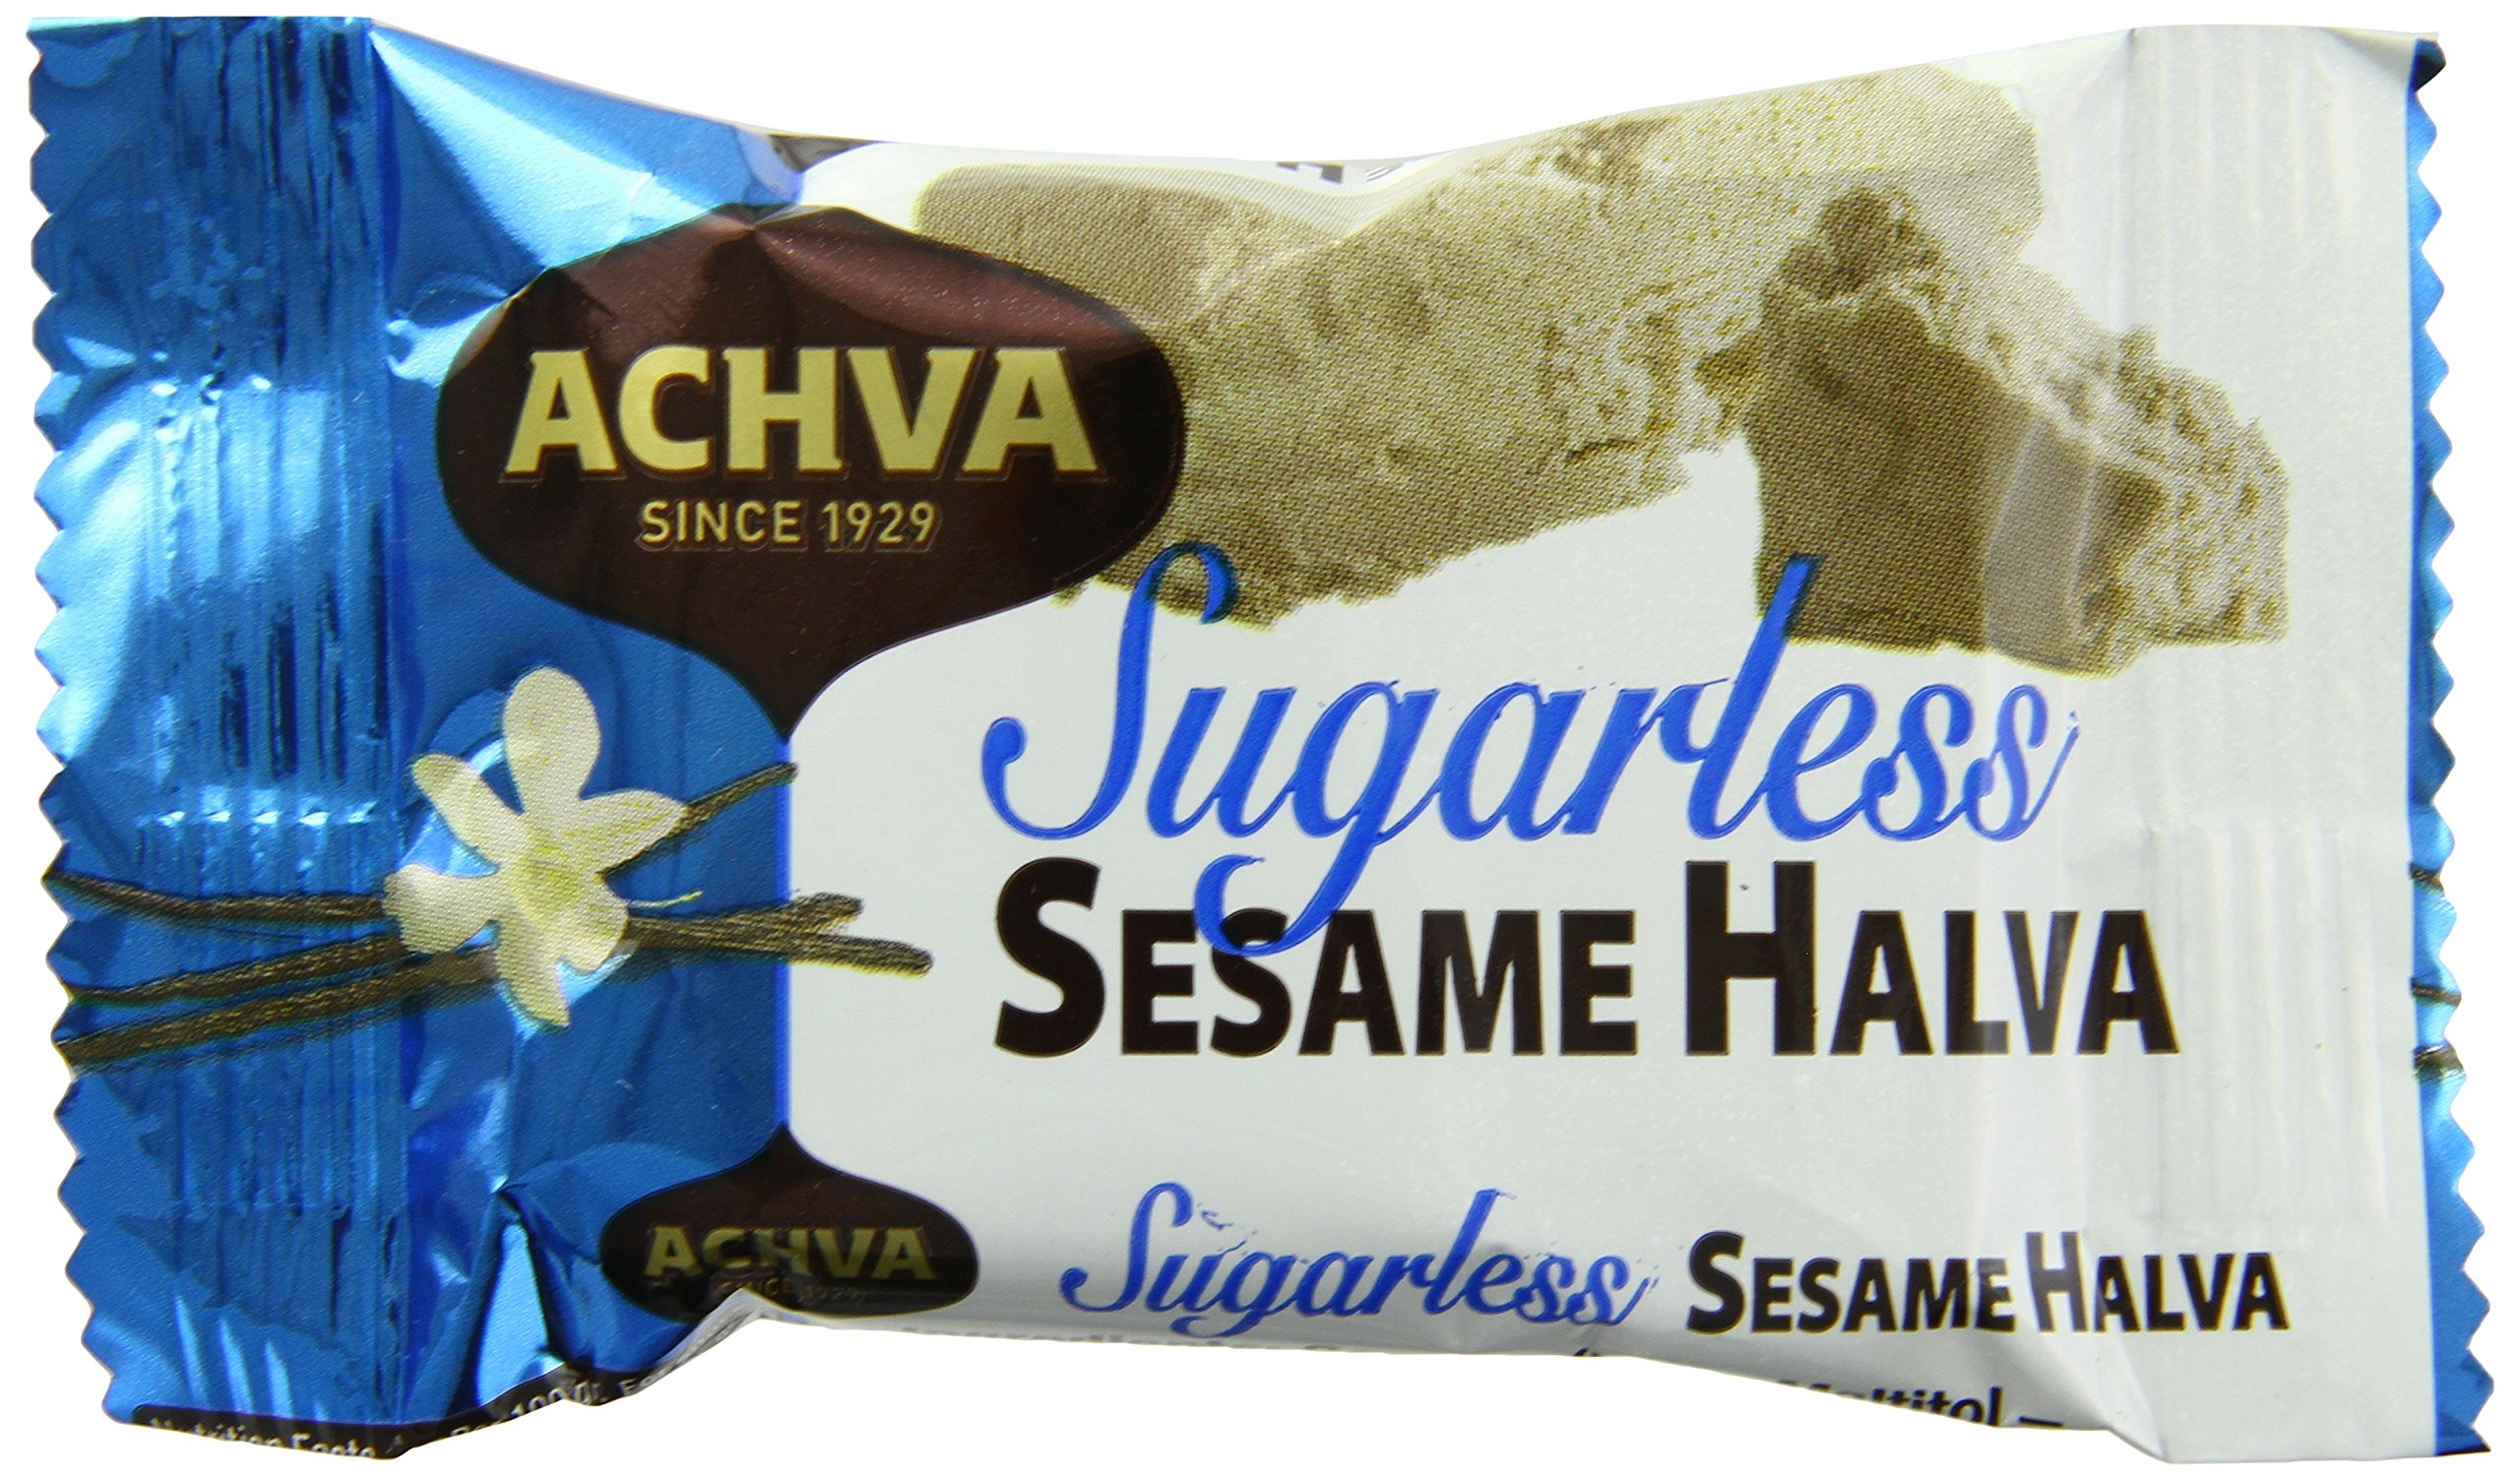
Item Name: Achva Sugar Free Halva Gift Box
Bullet Point: Kosher
Value: 1.0
Unit: Count

Price: 11.99